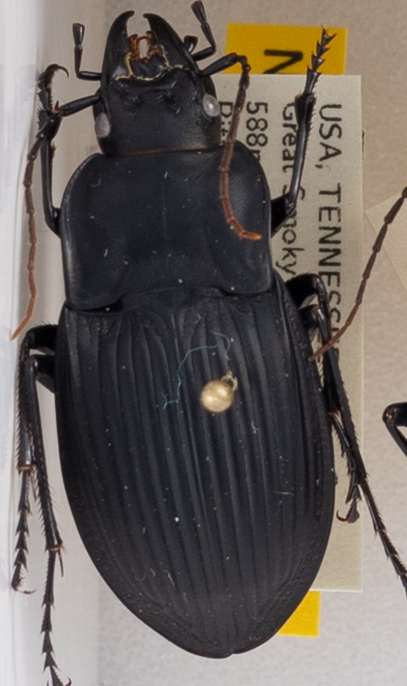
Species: Dicaelus dilatatus
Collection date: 2019-08-20
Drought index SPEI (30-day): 0.356
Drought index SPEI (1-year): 2.09
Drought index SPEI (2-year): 2.09